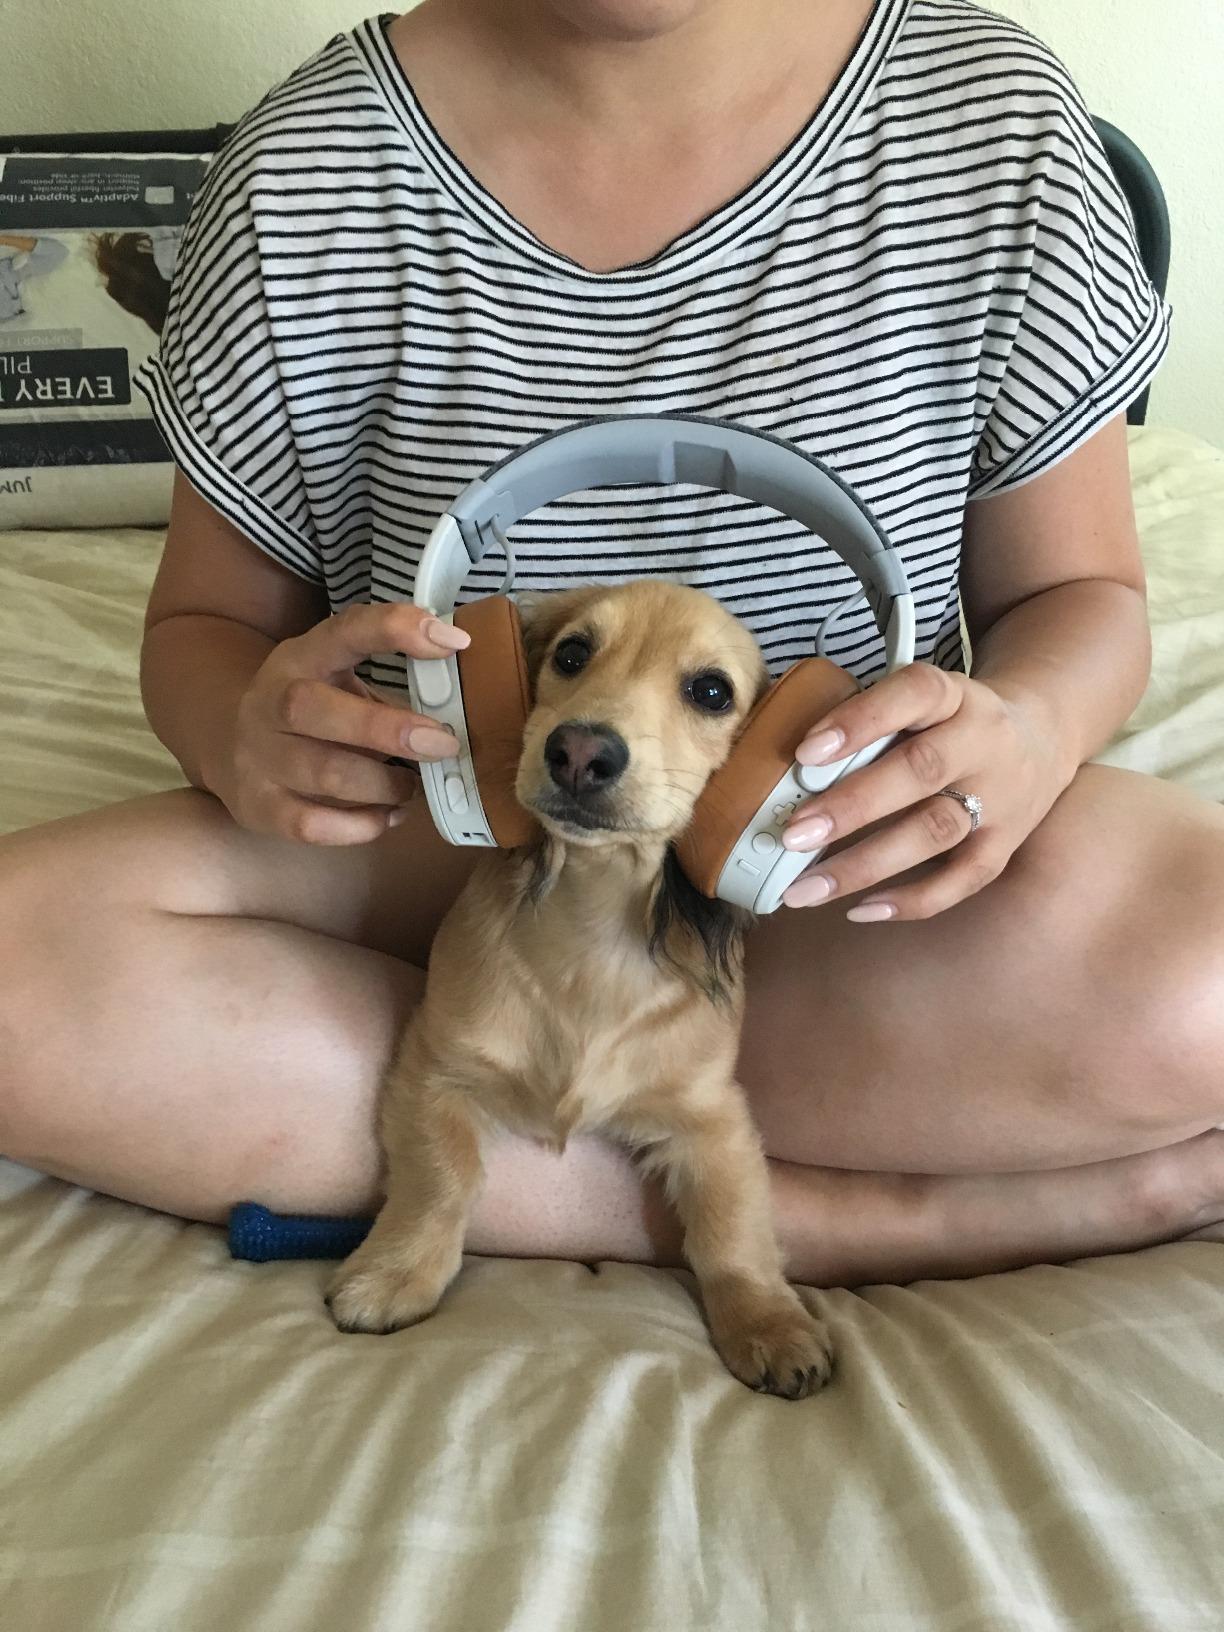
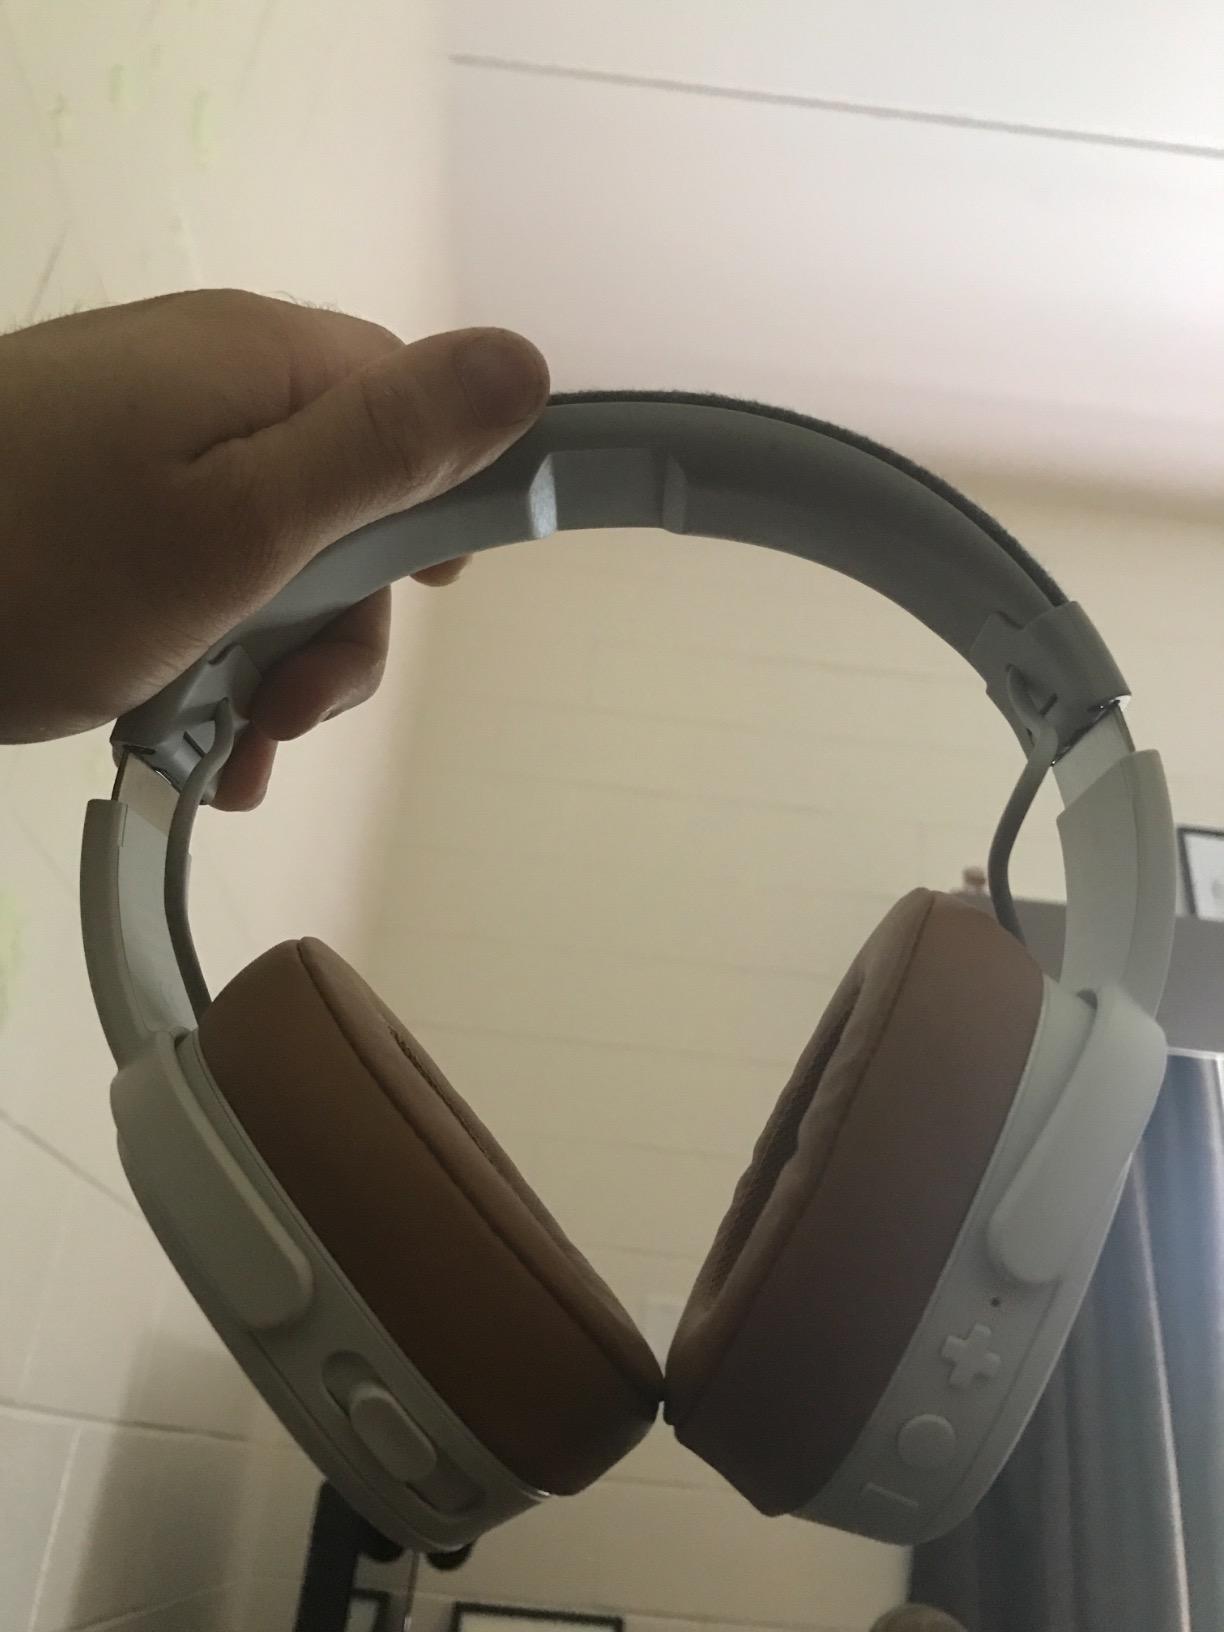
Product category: headphones
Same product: yes